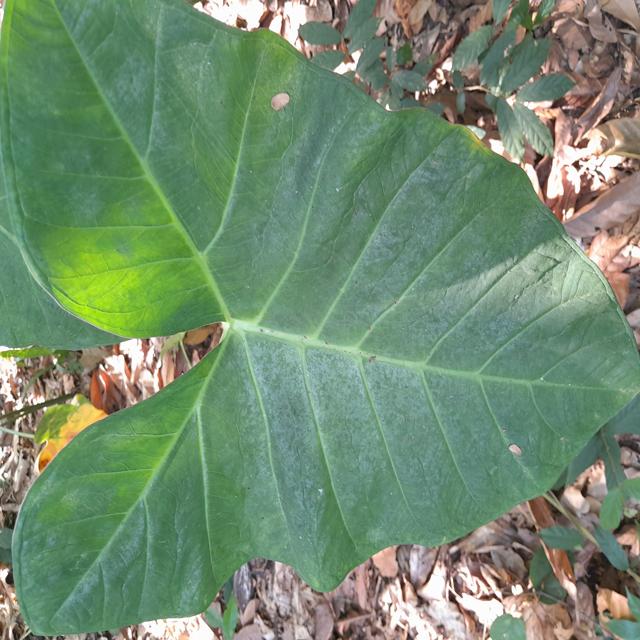
Label: Healthy